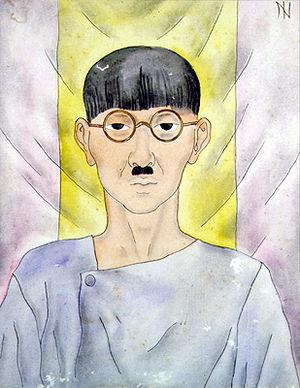
Tsugouharu Foujita ou Tsuguharu Fujita, connu aussi sous son simple nom de famille, Foujita, ou sous le nom adopté à la fin de sa vie, Léonard Foujita, né le 27 novembre 1886 à Tokyo et mort le 29 janvier 1968 à Zurich, est un peintre, dessinateur et graveur français d’origine japonaise, également illustrateur, céramiste, photographe, cinéaste et styliste.